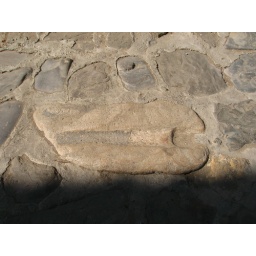
A pavement stone with previous plasament in a city entrance. (look at the cart wheels grinding)